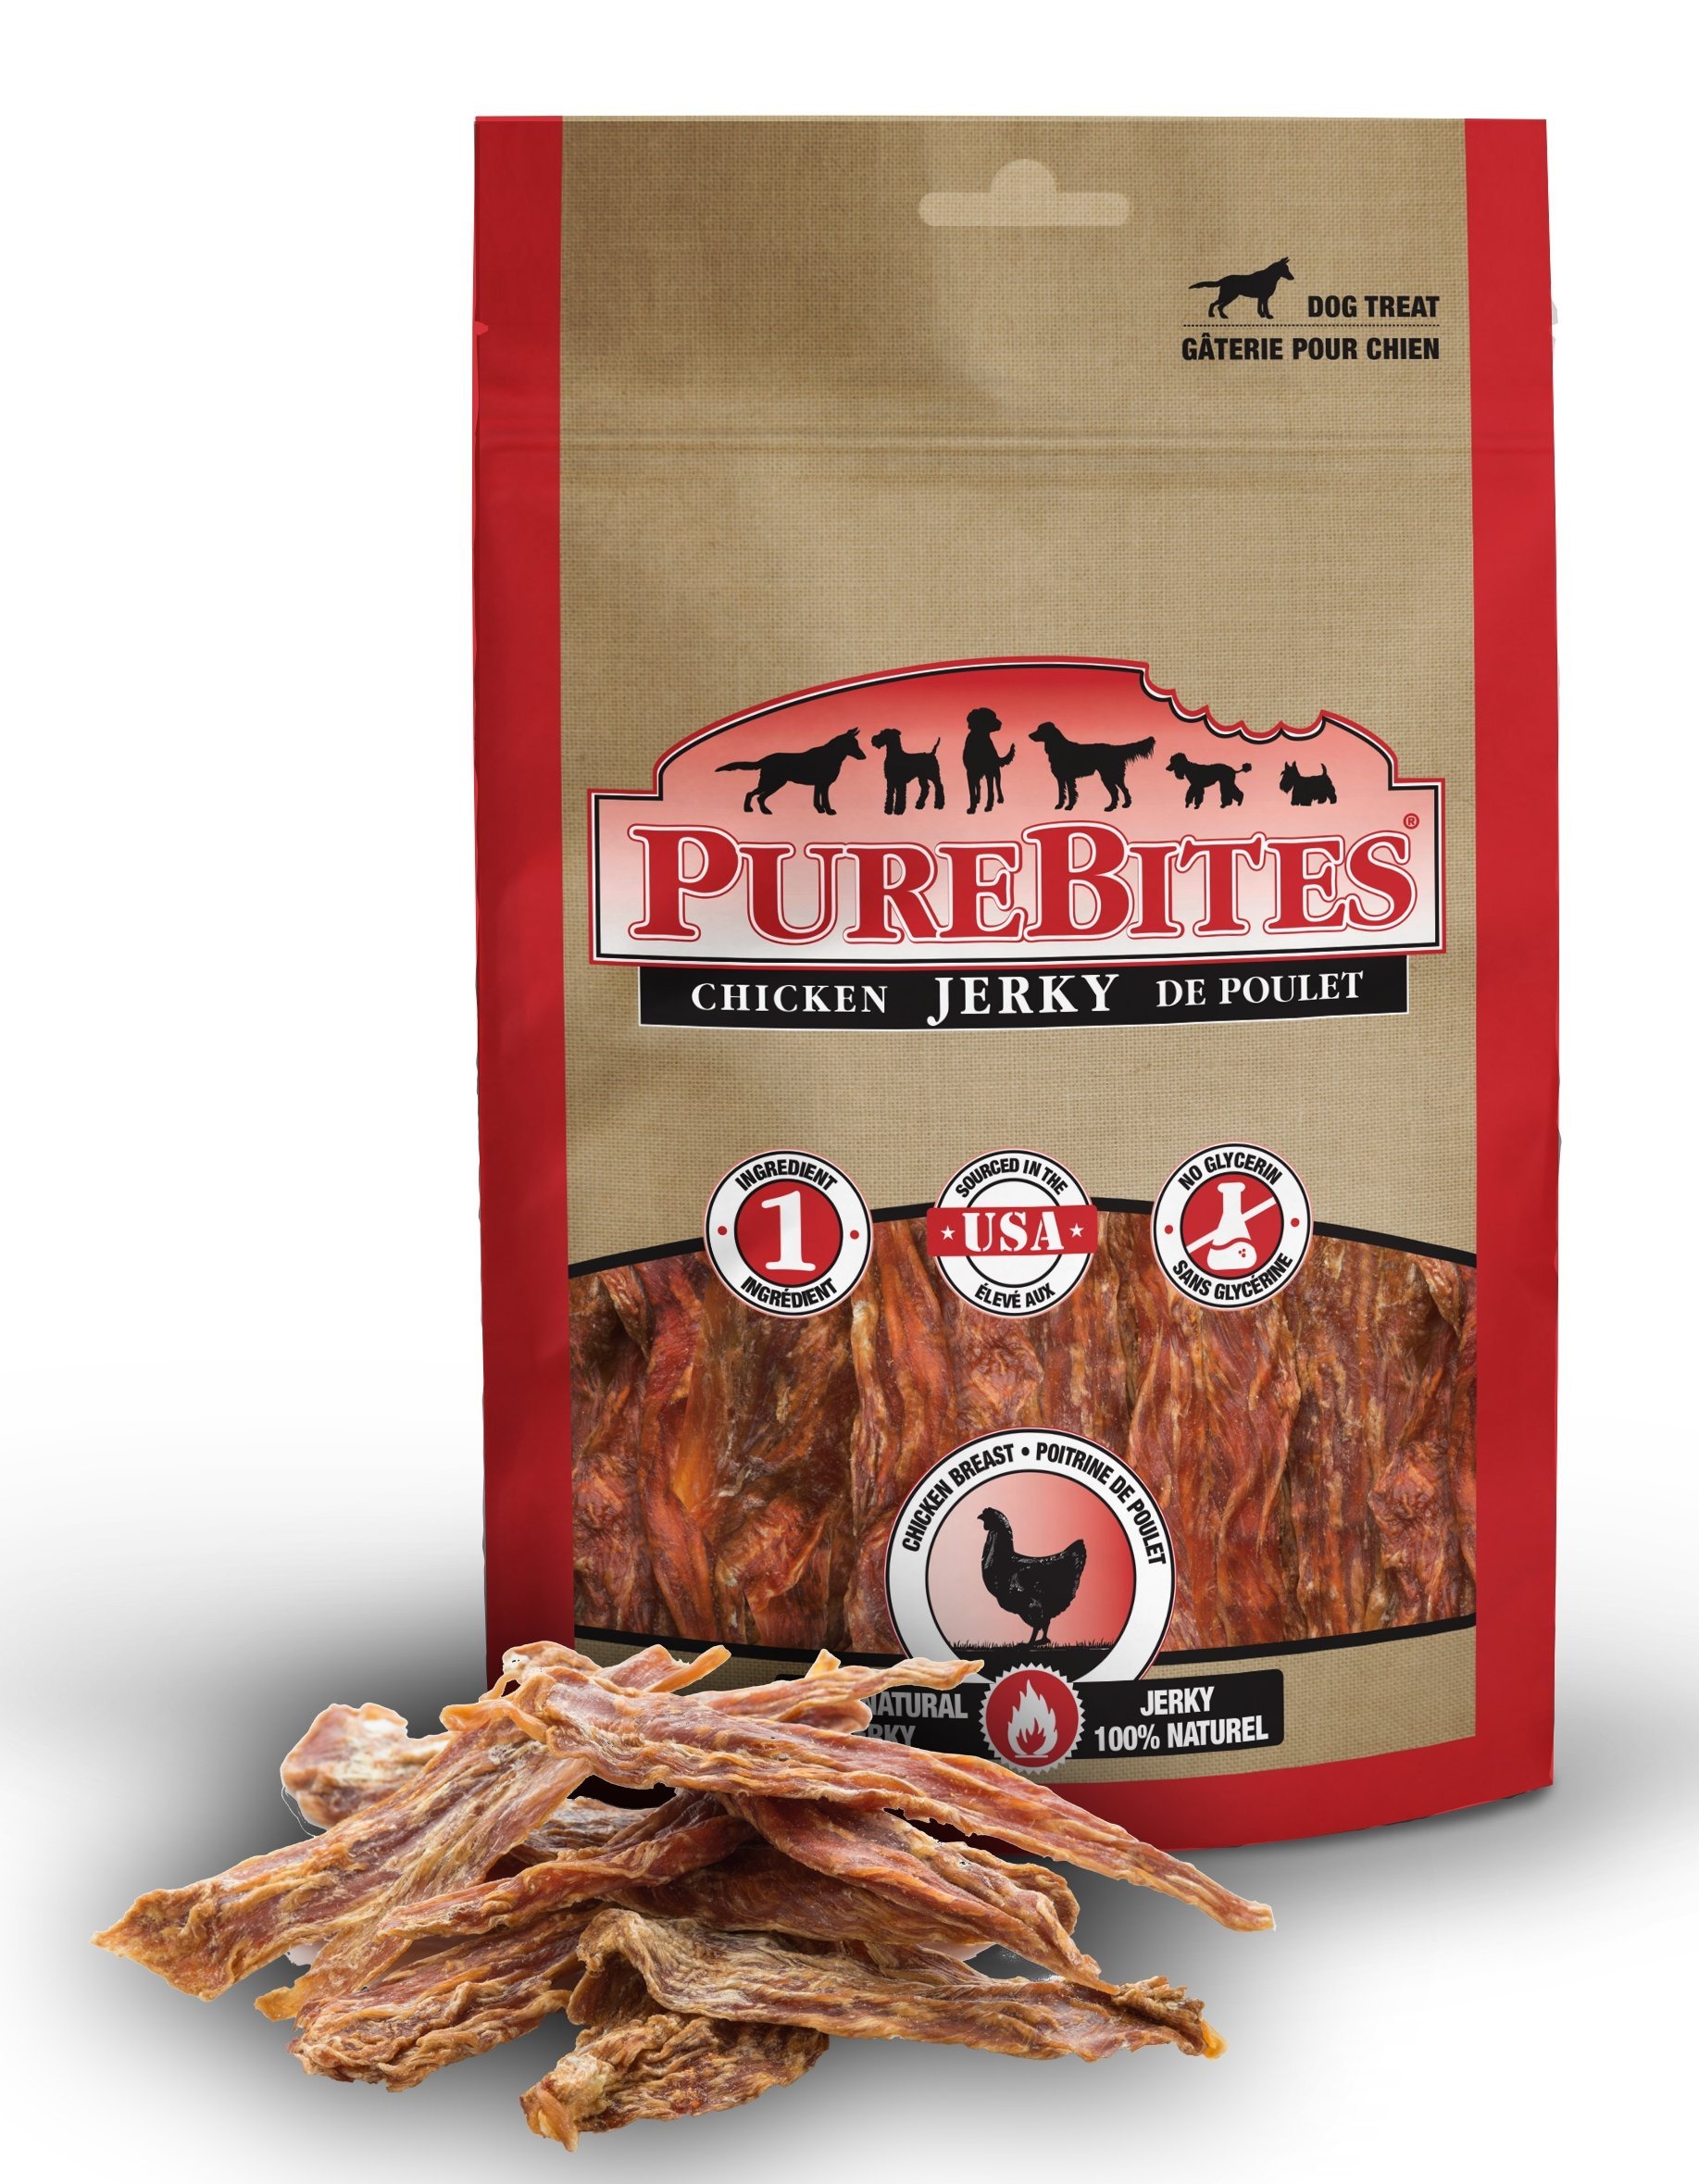
Item Name: PureBites Chicken Jerky for Dogs, 11.3oz / 321g - Value Size
Bullet Point 1: Go ahead, turn the bag around and look at our ingredients. PureBites Chicken Jerky are made with only 1 ingredient
Bullet Point 2: 100% Pure USA Sourced Chicken Breast with NO added Glycerin.
Bullet Point 3: Dogs love the taste of PureBites because our treats are gently dried to lock in the aroma, texture and freshness they crave.
Bullet Point 4: Dog parents love PureBites because our treats are 100% pure and rich in nutrients for a happy and healthy life.
Bullet Point 5: PureBites are made using a delicate drying process and each Chicken Breast Tender is on average 19 calories.
Bullet Point 6: Our products are ideal for dogs with health issues or pets that are overweight, diabetic, have allergies, gastrointestinal disorders, or are on a restricted diet.
Value: 11.3
Unit: Ounce

Price: 11.99